Cotton Tree, Belize

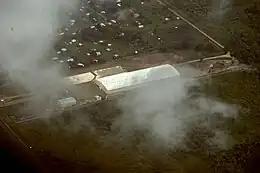
Aerial view over the BestManufacturing Building on the west side of Cotton Tree Village in 2015

The village had a population of 1,573 at the time of the 2010 census. This represents roughly 2.4% of the district's total population. This was an 81.8% increase from 865 people recorded in the 2000 census. In terms of ethnicity, 65.5% were Mestizo, 23.6% Creole, 3.4% Mopan Maya, 3.1% Mixed, 2.0% Ketchi Maya, 0.8% East Indian, 0.4% Asian, 0.4% Mennonite, 0.3% Garifuna, 0.1% African, 0.1% Caucasian, 0.1% Yucatec Maya and 0.4% others.